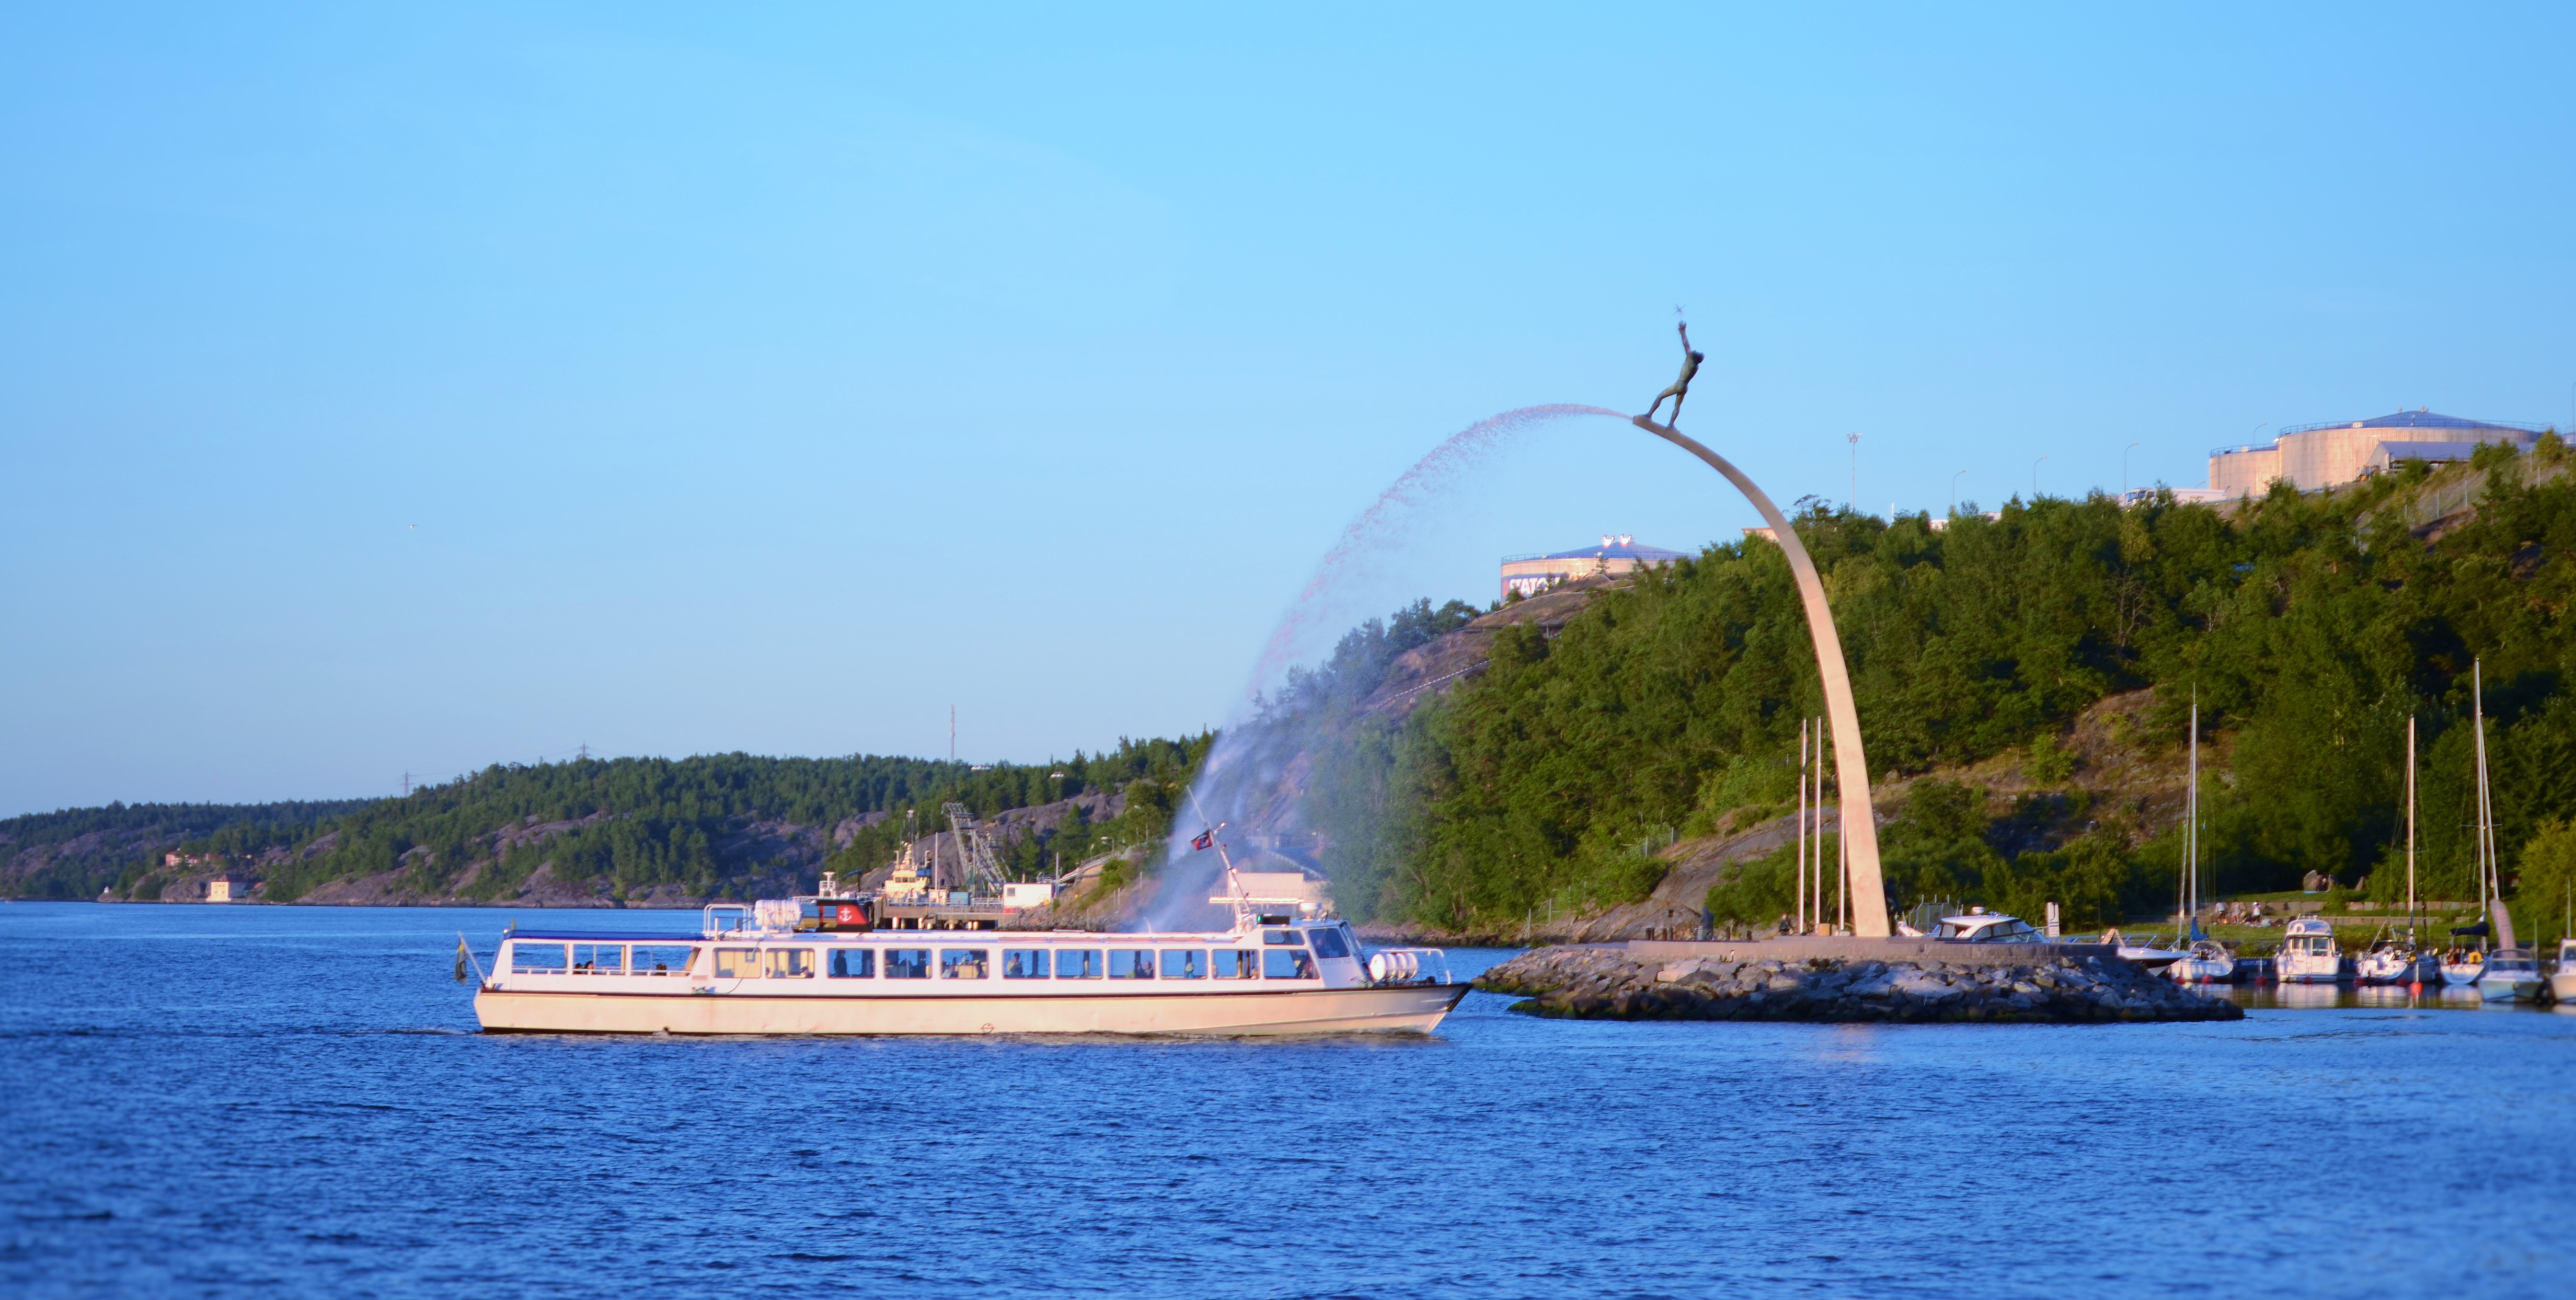
beach, landscape, sea, coast, water, nature, ocean, sky, boat, ship, summer, vehicle, sailing, bay, blue, sailboat, boating, watercraft, passenger ship, bot